Acinetobacter radioresistens

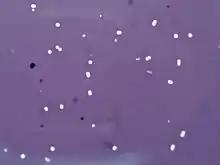

Acinetobacter radioresistens is a species of radiation-resistant bacteria. It is Gram-negative, oxidase-negative, not spore-forming, nonmotile, nonfermentative, aerobic, pleomorphic, and coccobacilli-shaped. The type strain of this species is strain FO-1 (= IAM 13186).